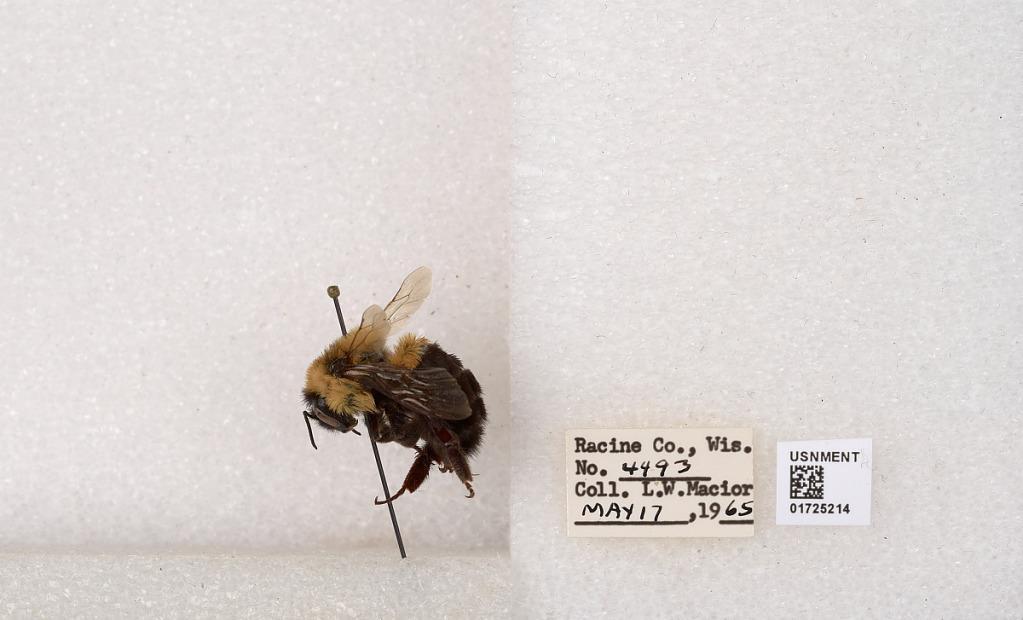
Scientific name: Bombus impatiens Cresson
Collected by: L. Macior
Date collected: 1965-5-17
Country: United States
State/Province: Wisconsin
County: Racine
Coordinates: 42.7299, -87.8123